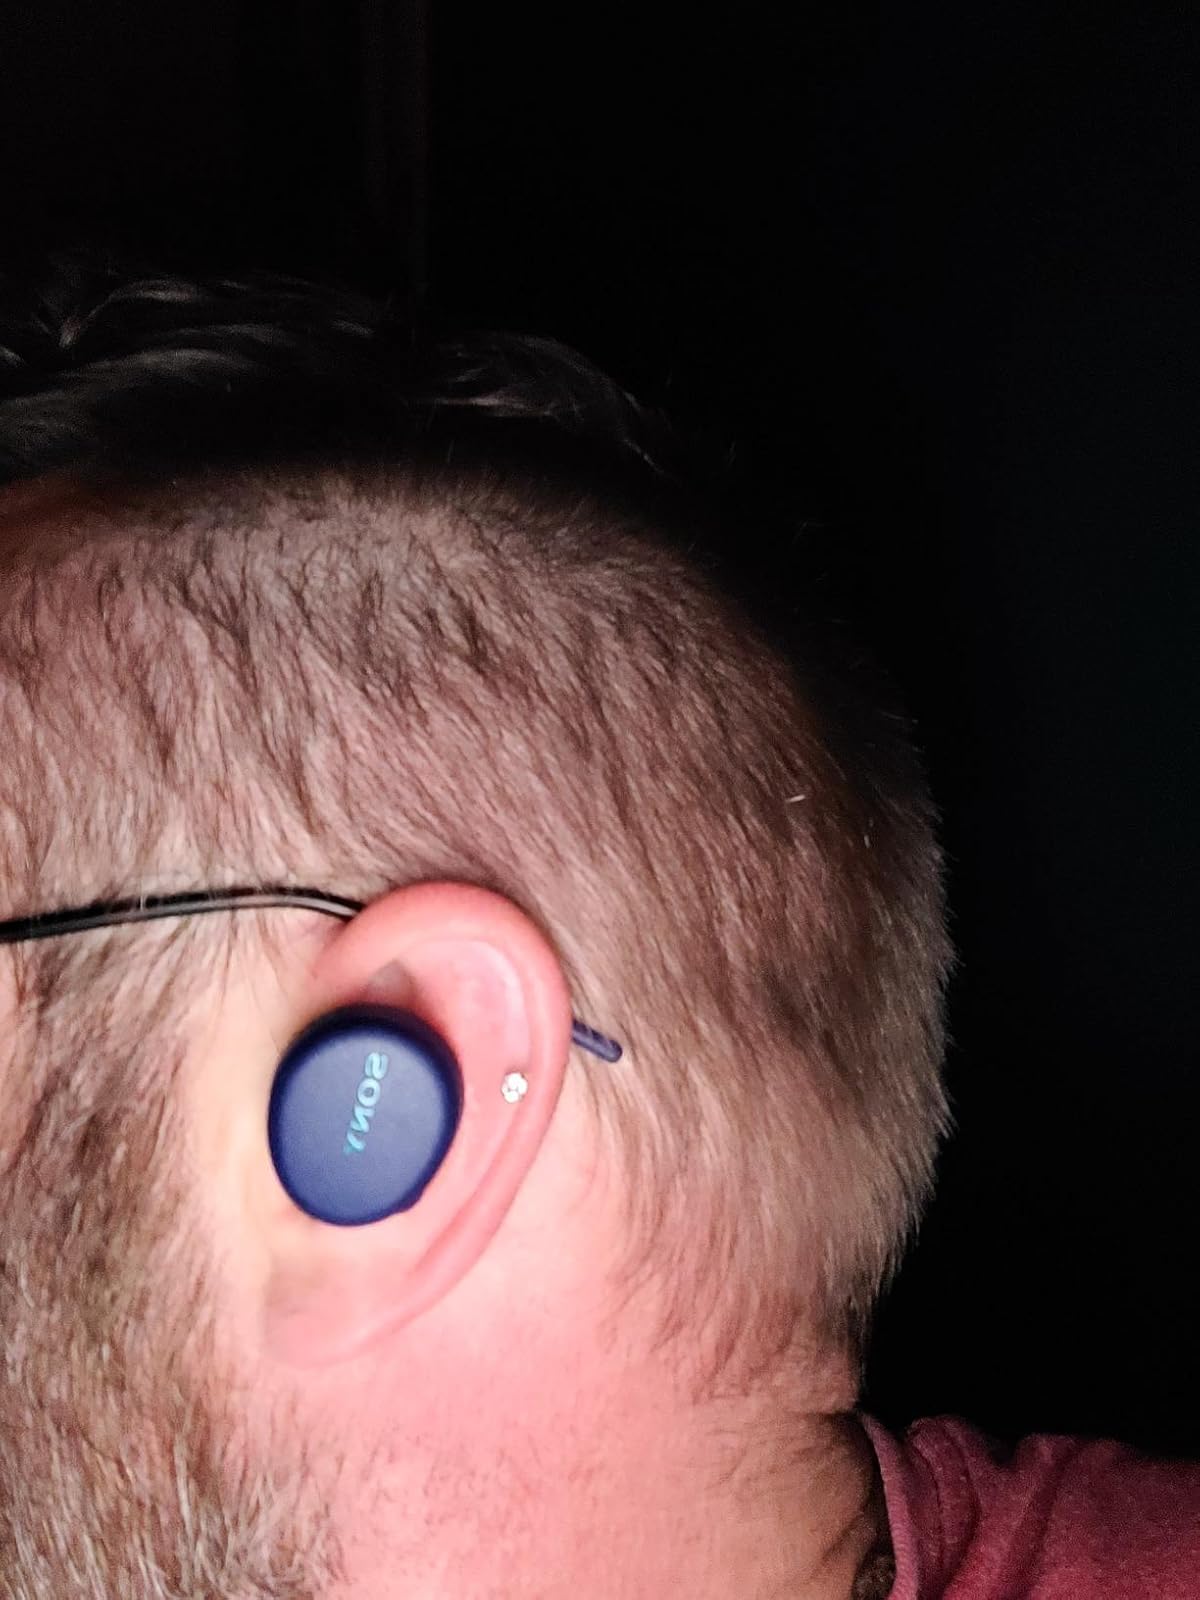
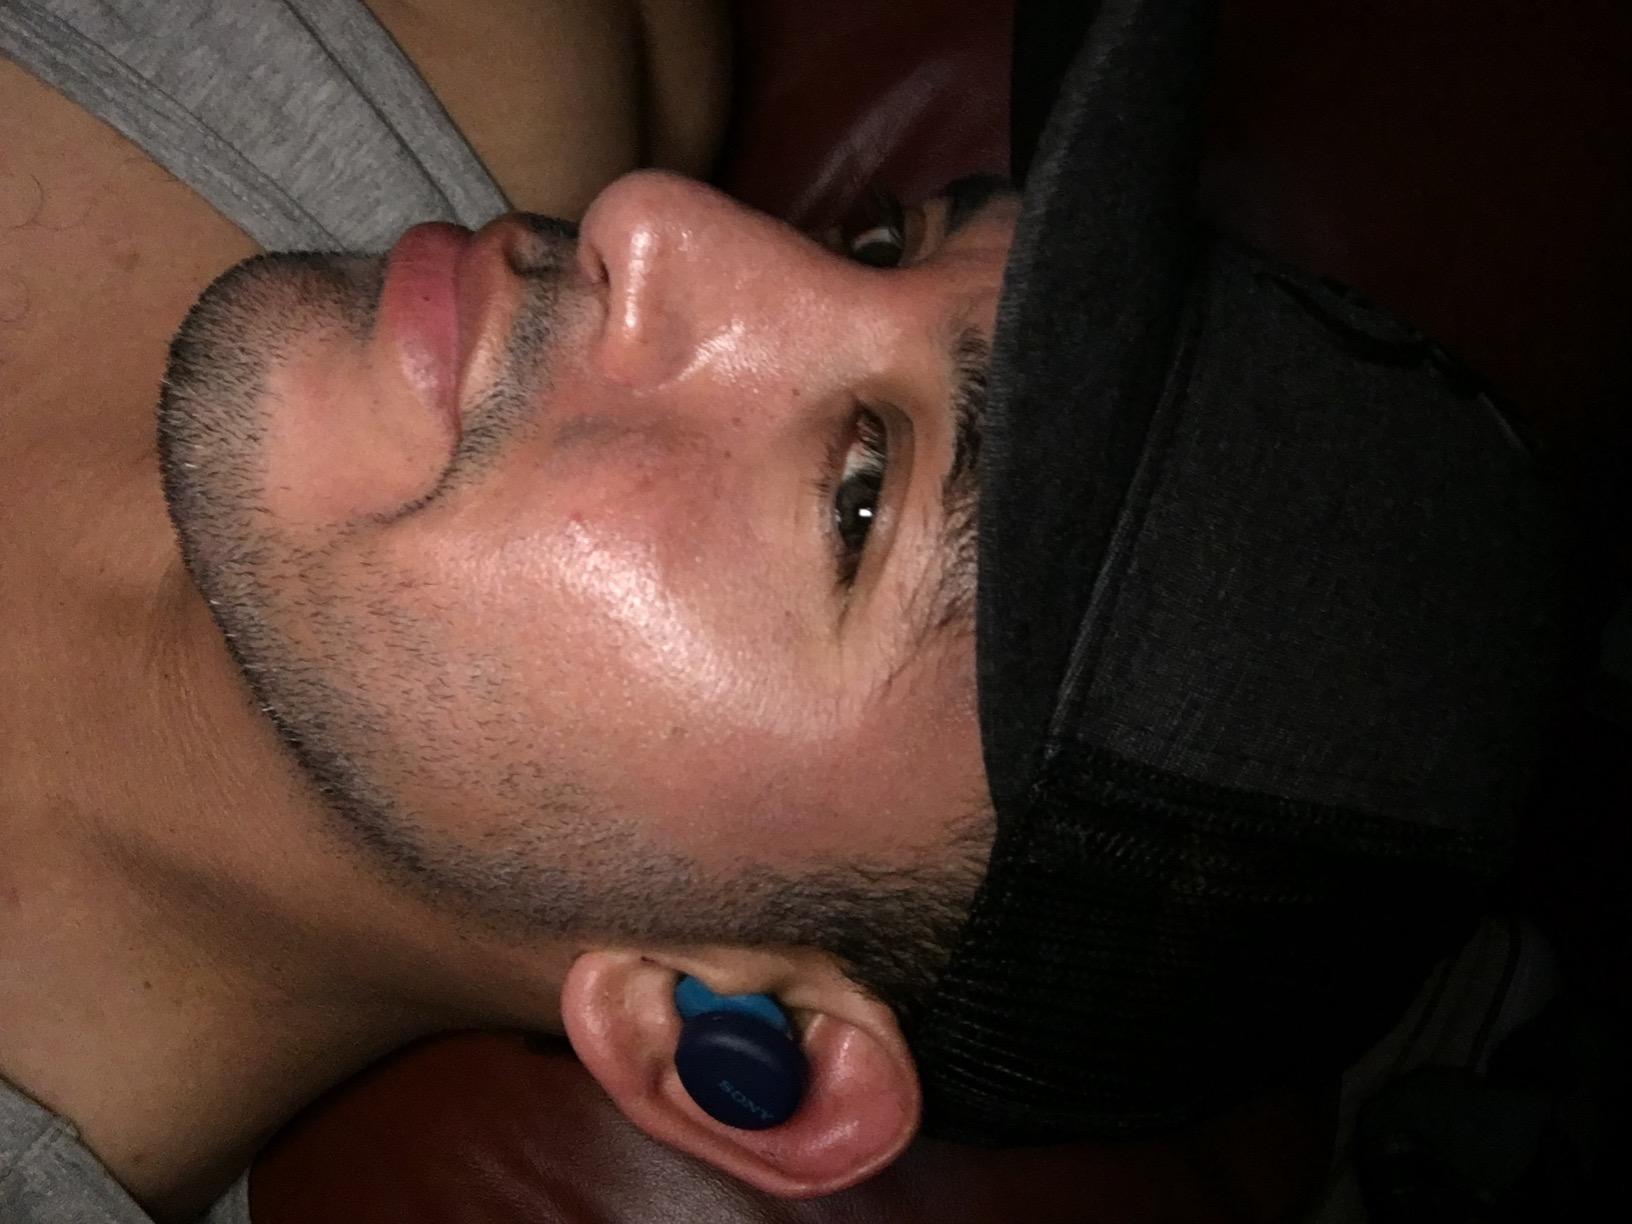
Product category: earbuds
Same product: yes